Corinna Boccacini

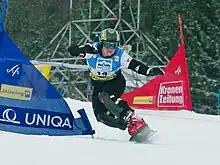
Corinna Boccacini in 2012

Corinna Boccacini (born 10 March 1985) is an Italian snowboarder. She competed in the slalom events at the 2014 Winter Olympics for Italy.